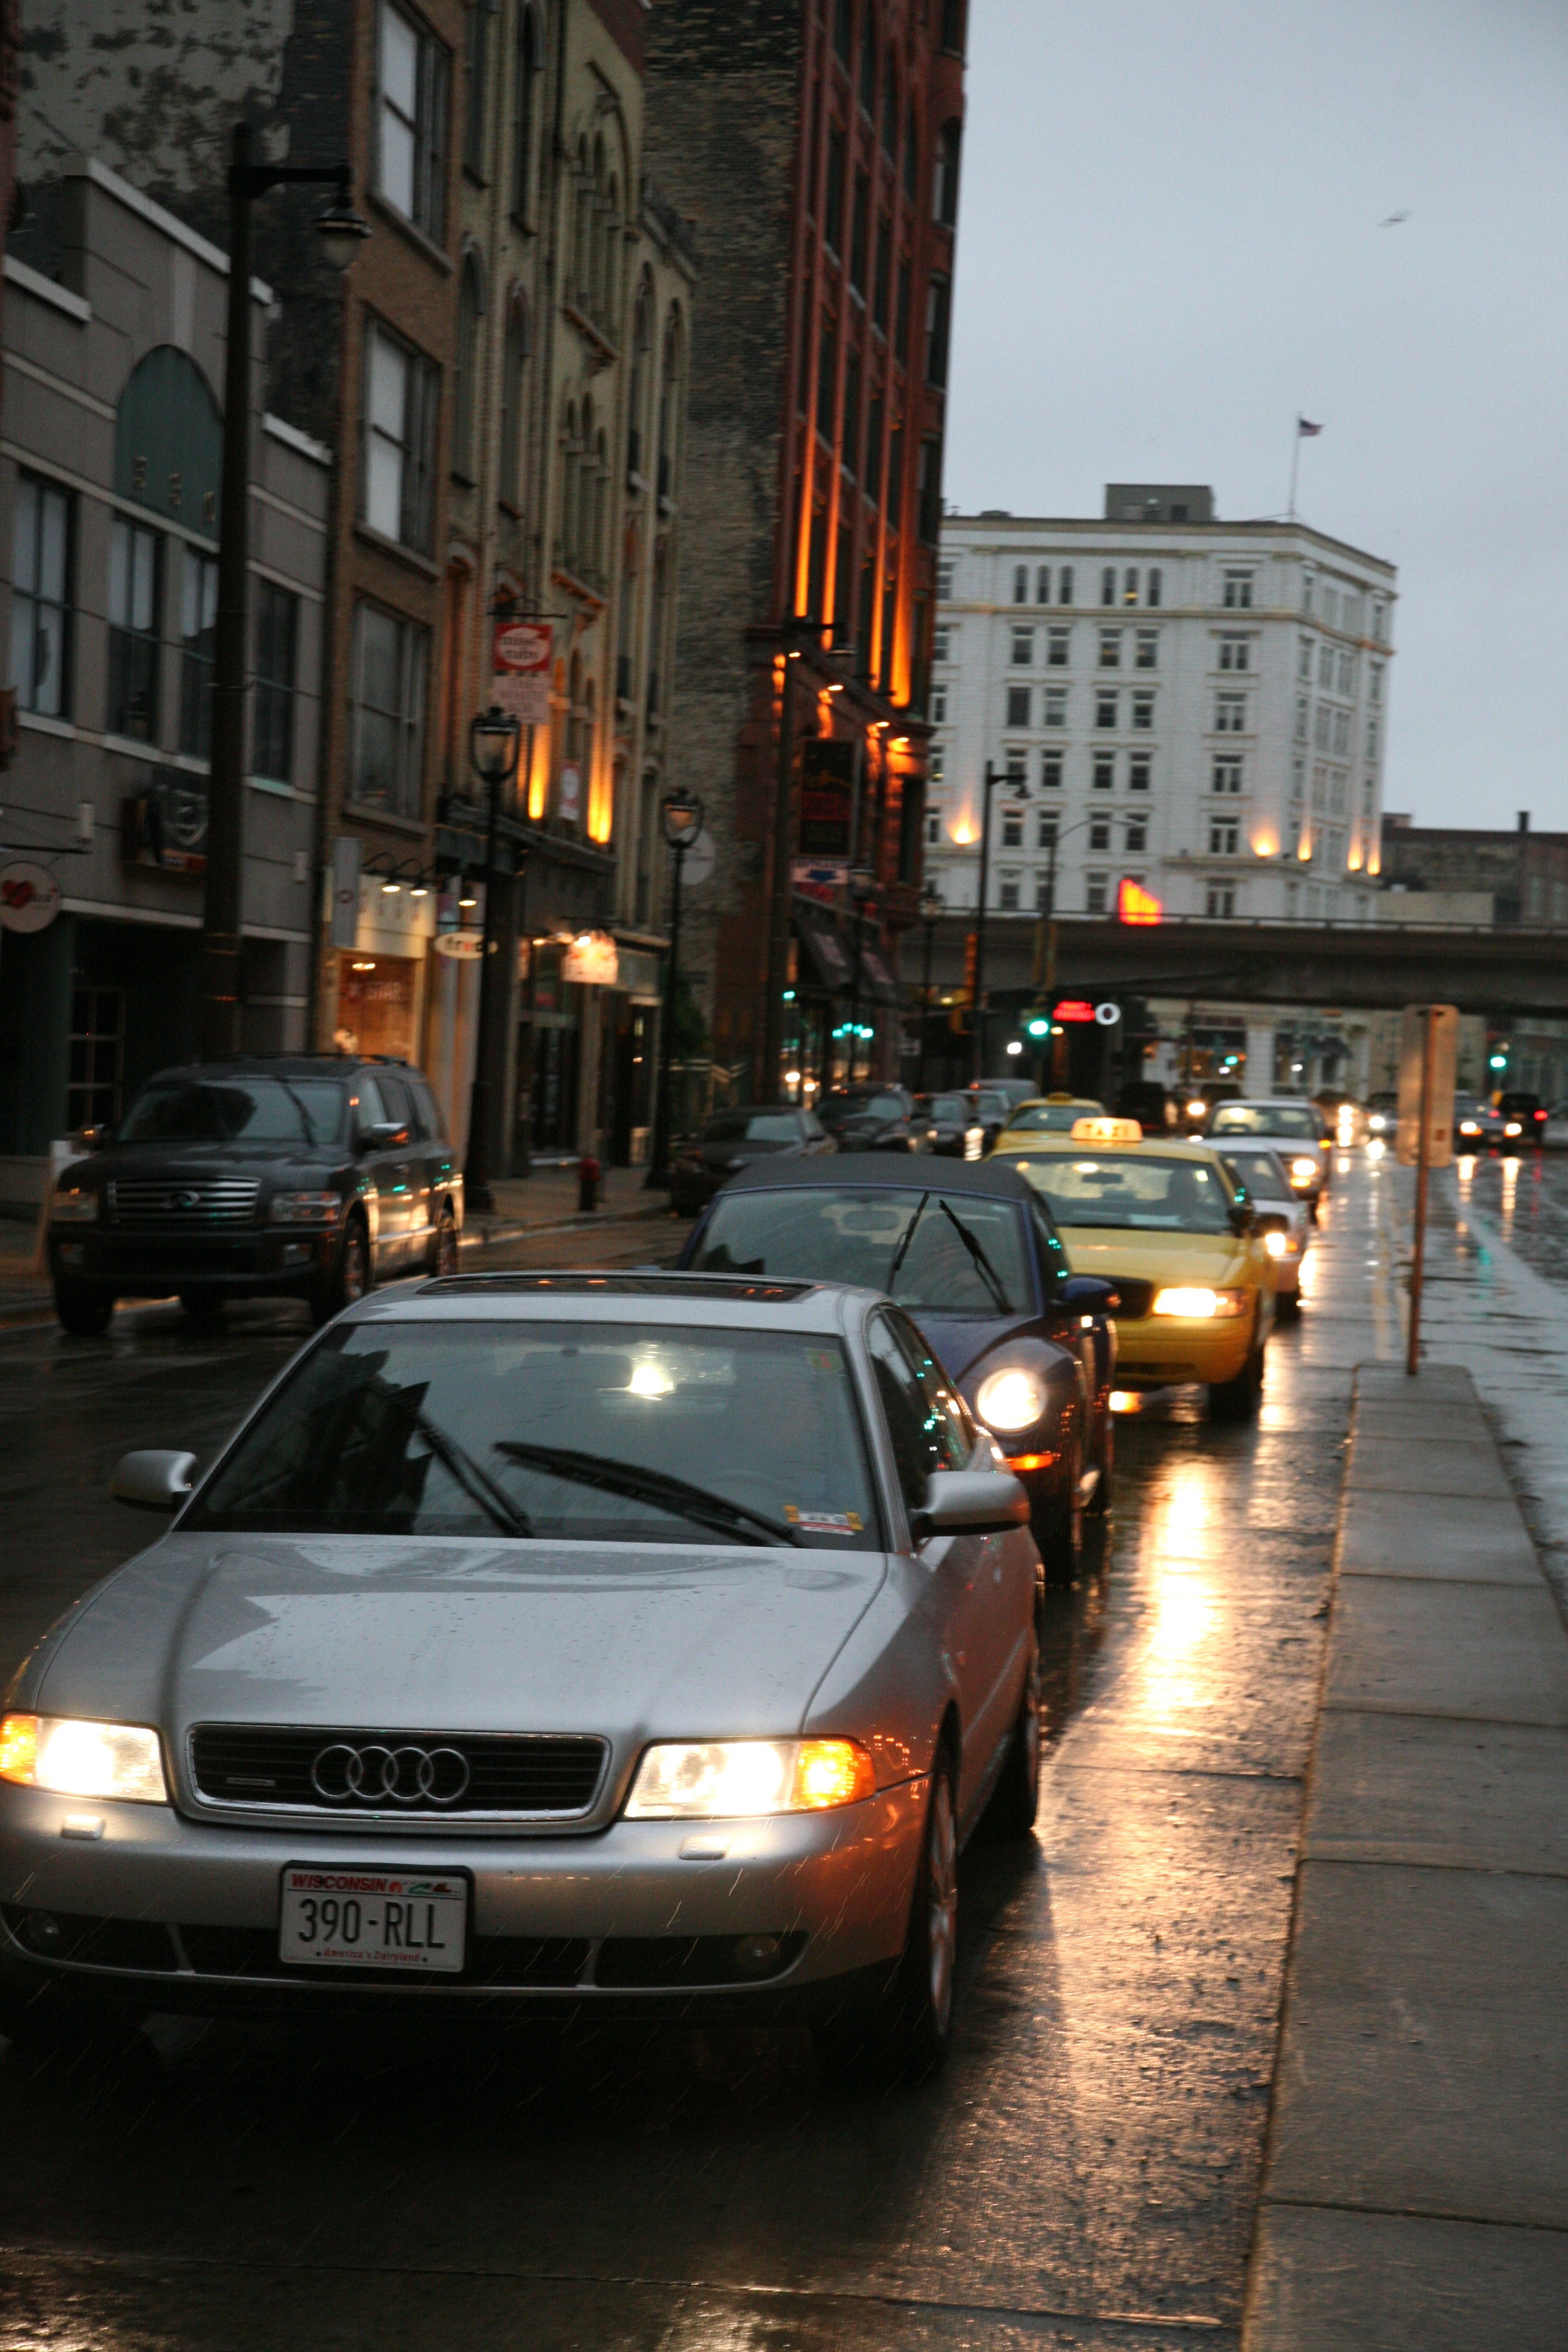
pedestrian, road, traffic, street, car, rain, volkswagen, city, cityscape, downtown, taxi, cab, evening, vehicle, lane, infrastructure, audi, pluie, wisconsin, milwaukee, newbeetle, urban area, human settlement